Pallavaram

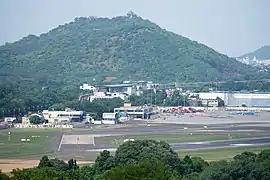
Pallavaram Hill

Pallavaram is considered to be one of the oldest inhabited places in South India. A major archaeological find was made in the year 1863 when the British archaeologist Robert Bruce Foote discovered a stone implement from the Paleolithic Age inside a ballast pit. Since then, a number of Stone Age artifacts have been uncovered. Most of these artifacts are currently lodged in the Egmore museum.